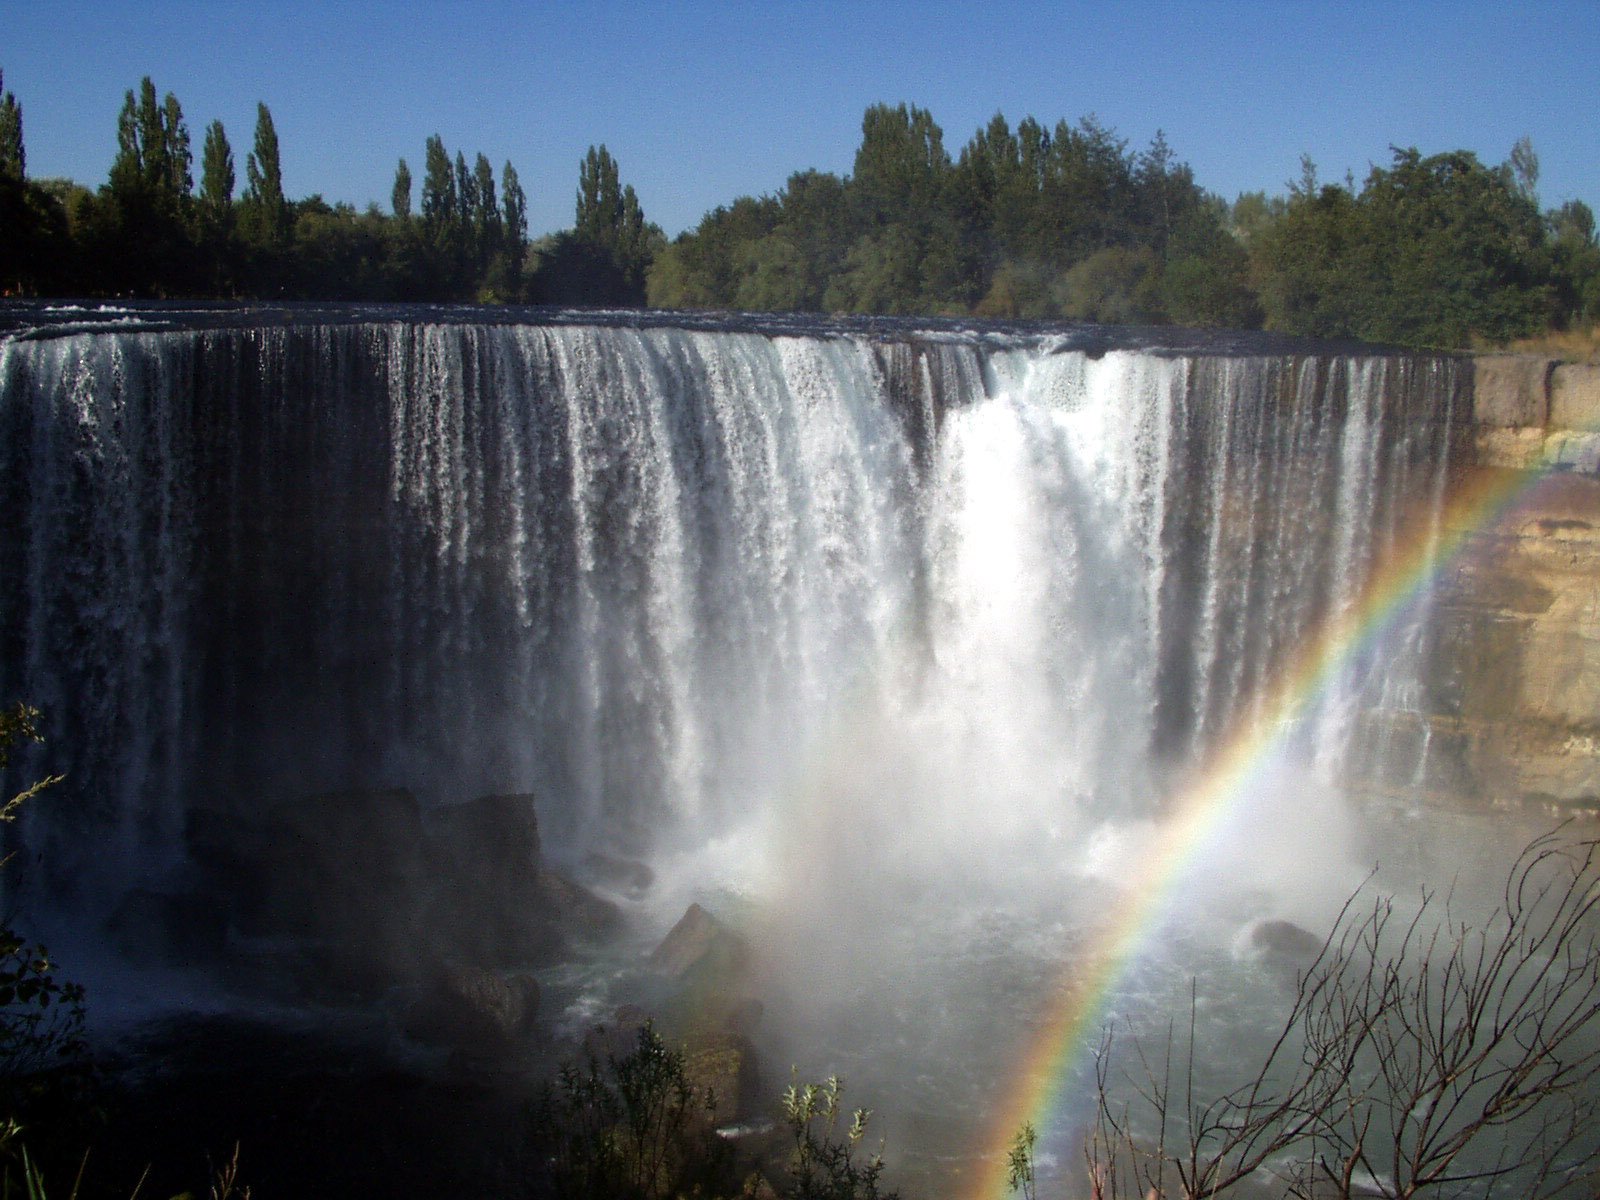
water, waterfall, river, spray, chile, body of water, wasserfall, water feature, watercourse, force, water masses, water mass, laja cases, r o de la laja, b o b o